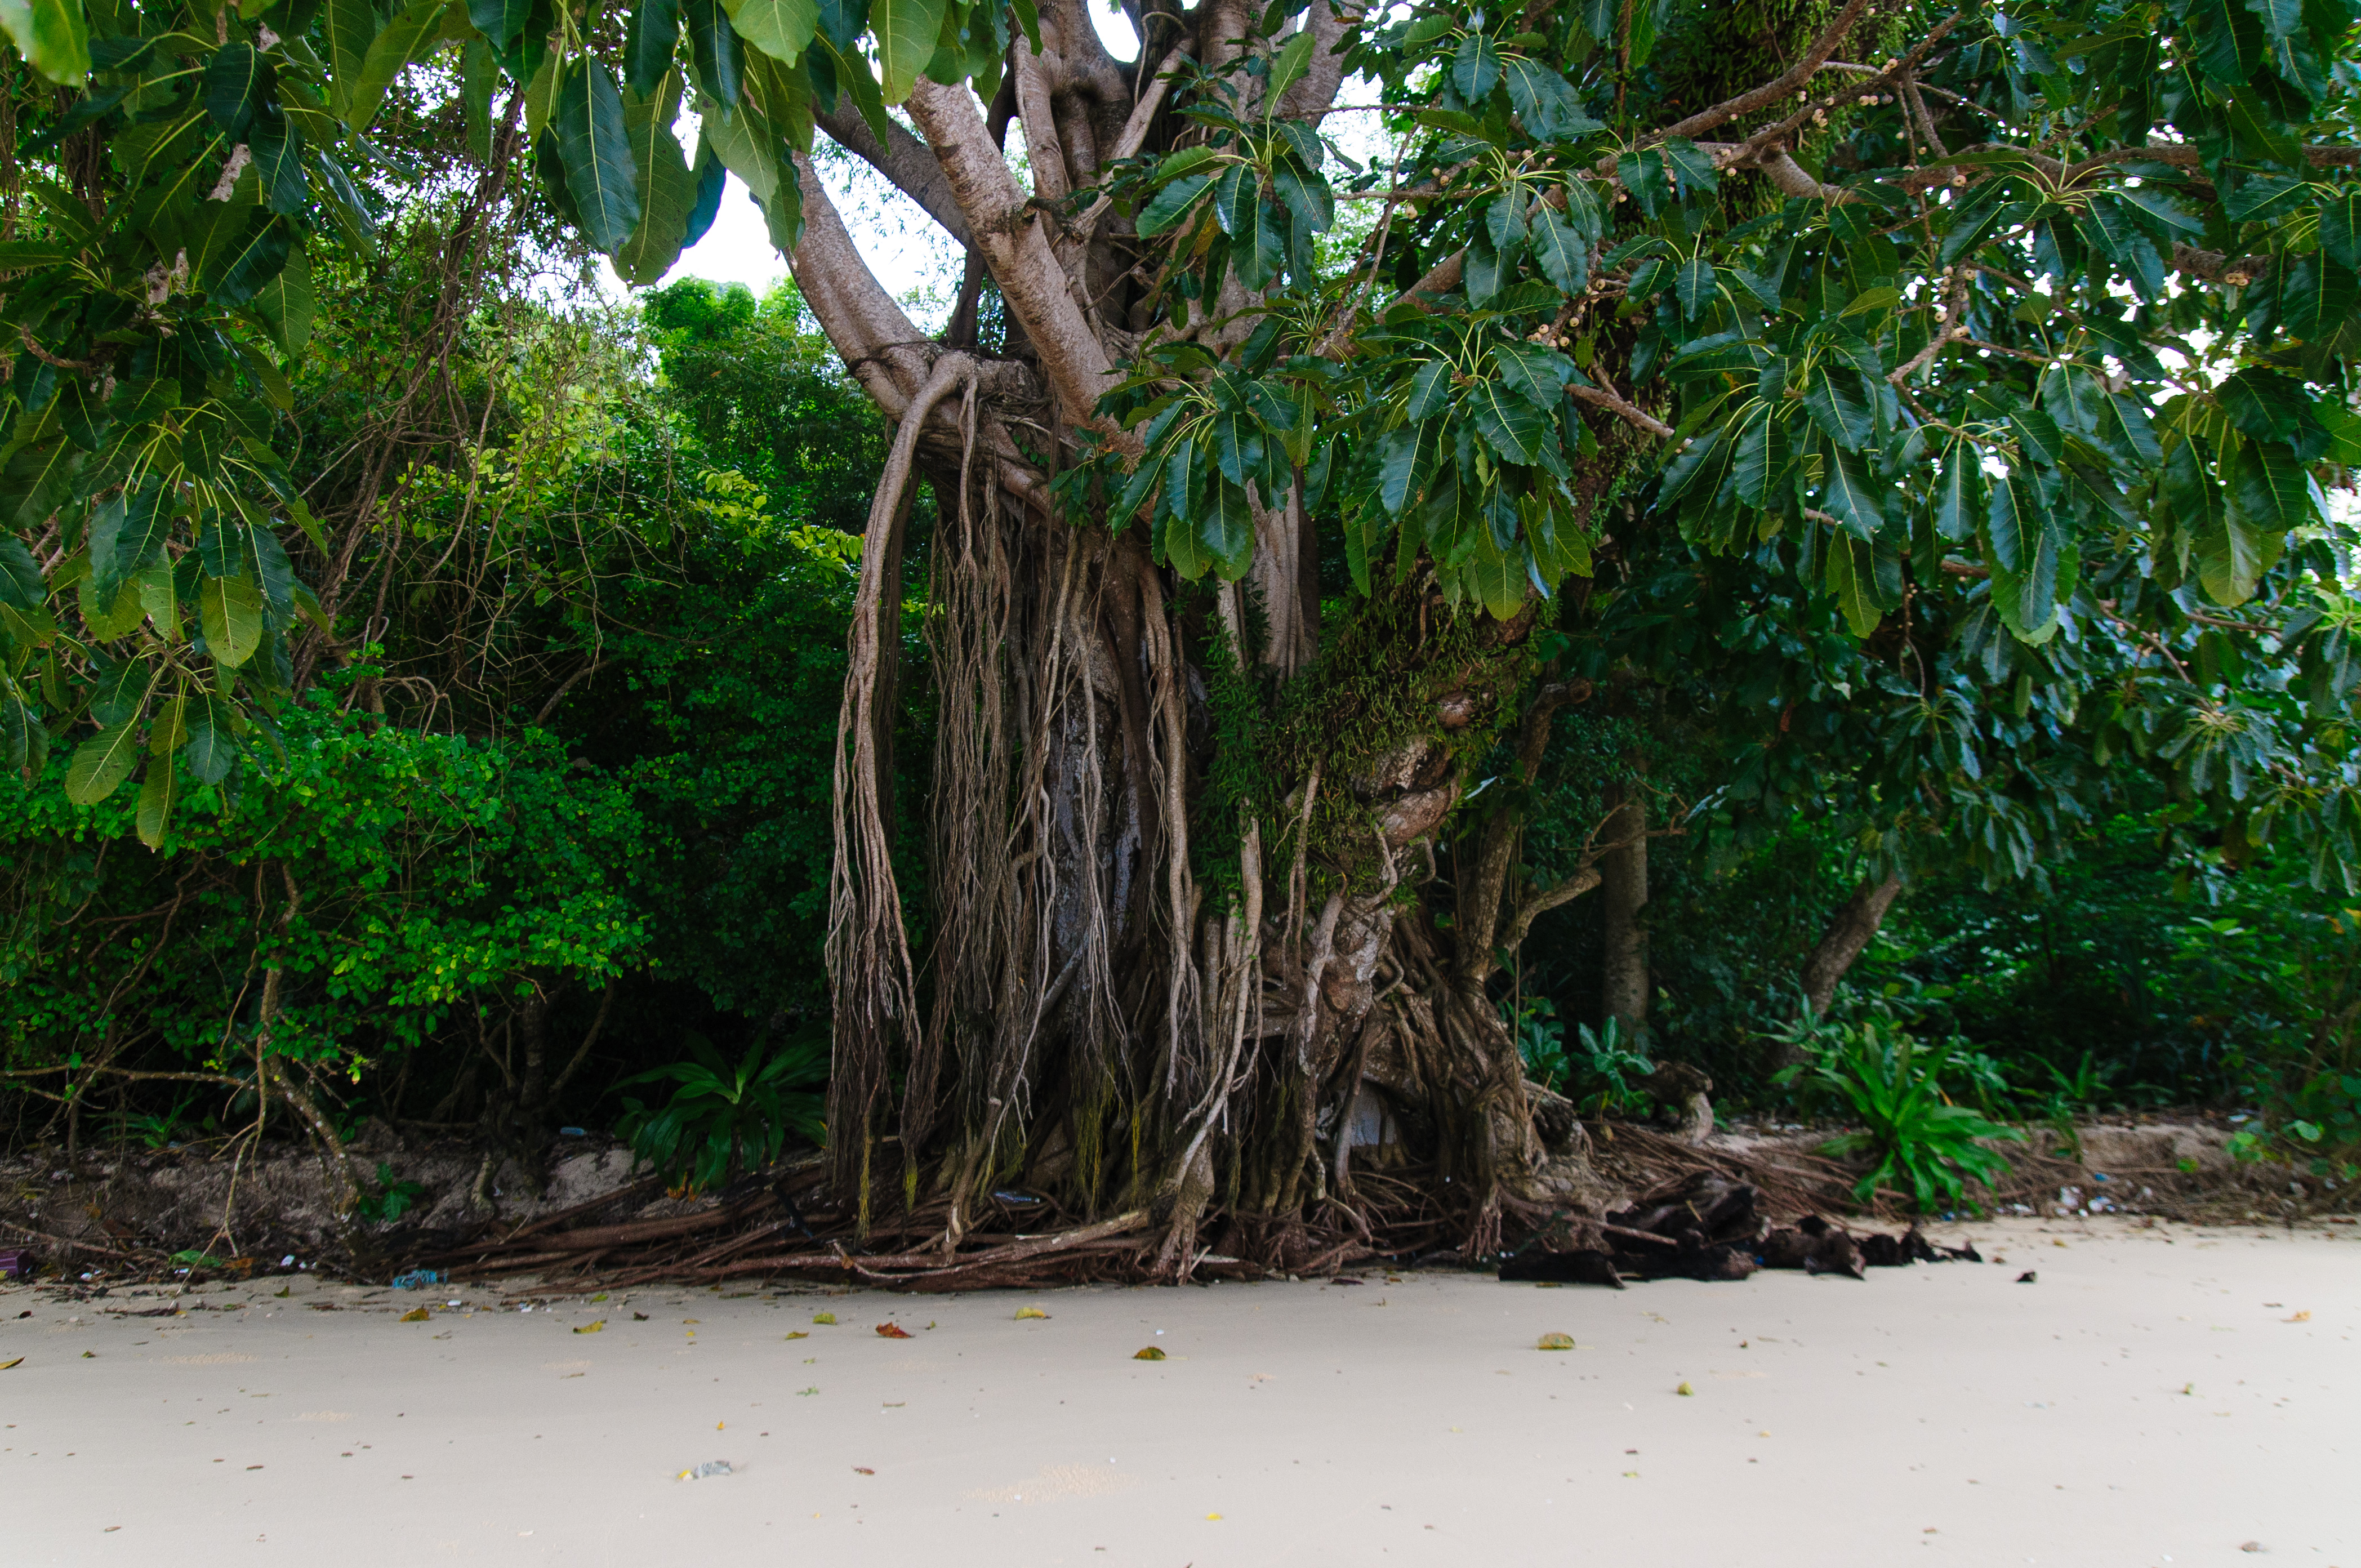
tree, forest, branch, plant, leaf, flower, green, jungle, botany, nikon, garden, flora, thailand, rainforest, habitat, tropics, d300, thailandia, kradan, kohkradan, trang, maifat, natural environment, woody plant, arecales, palm family